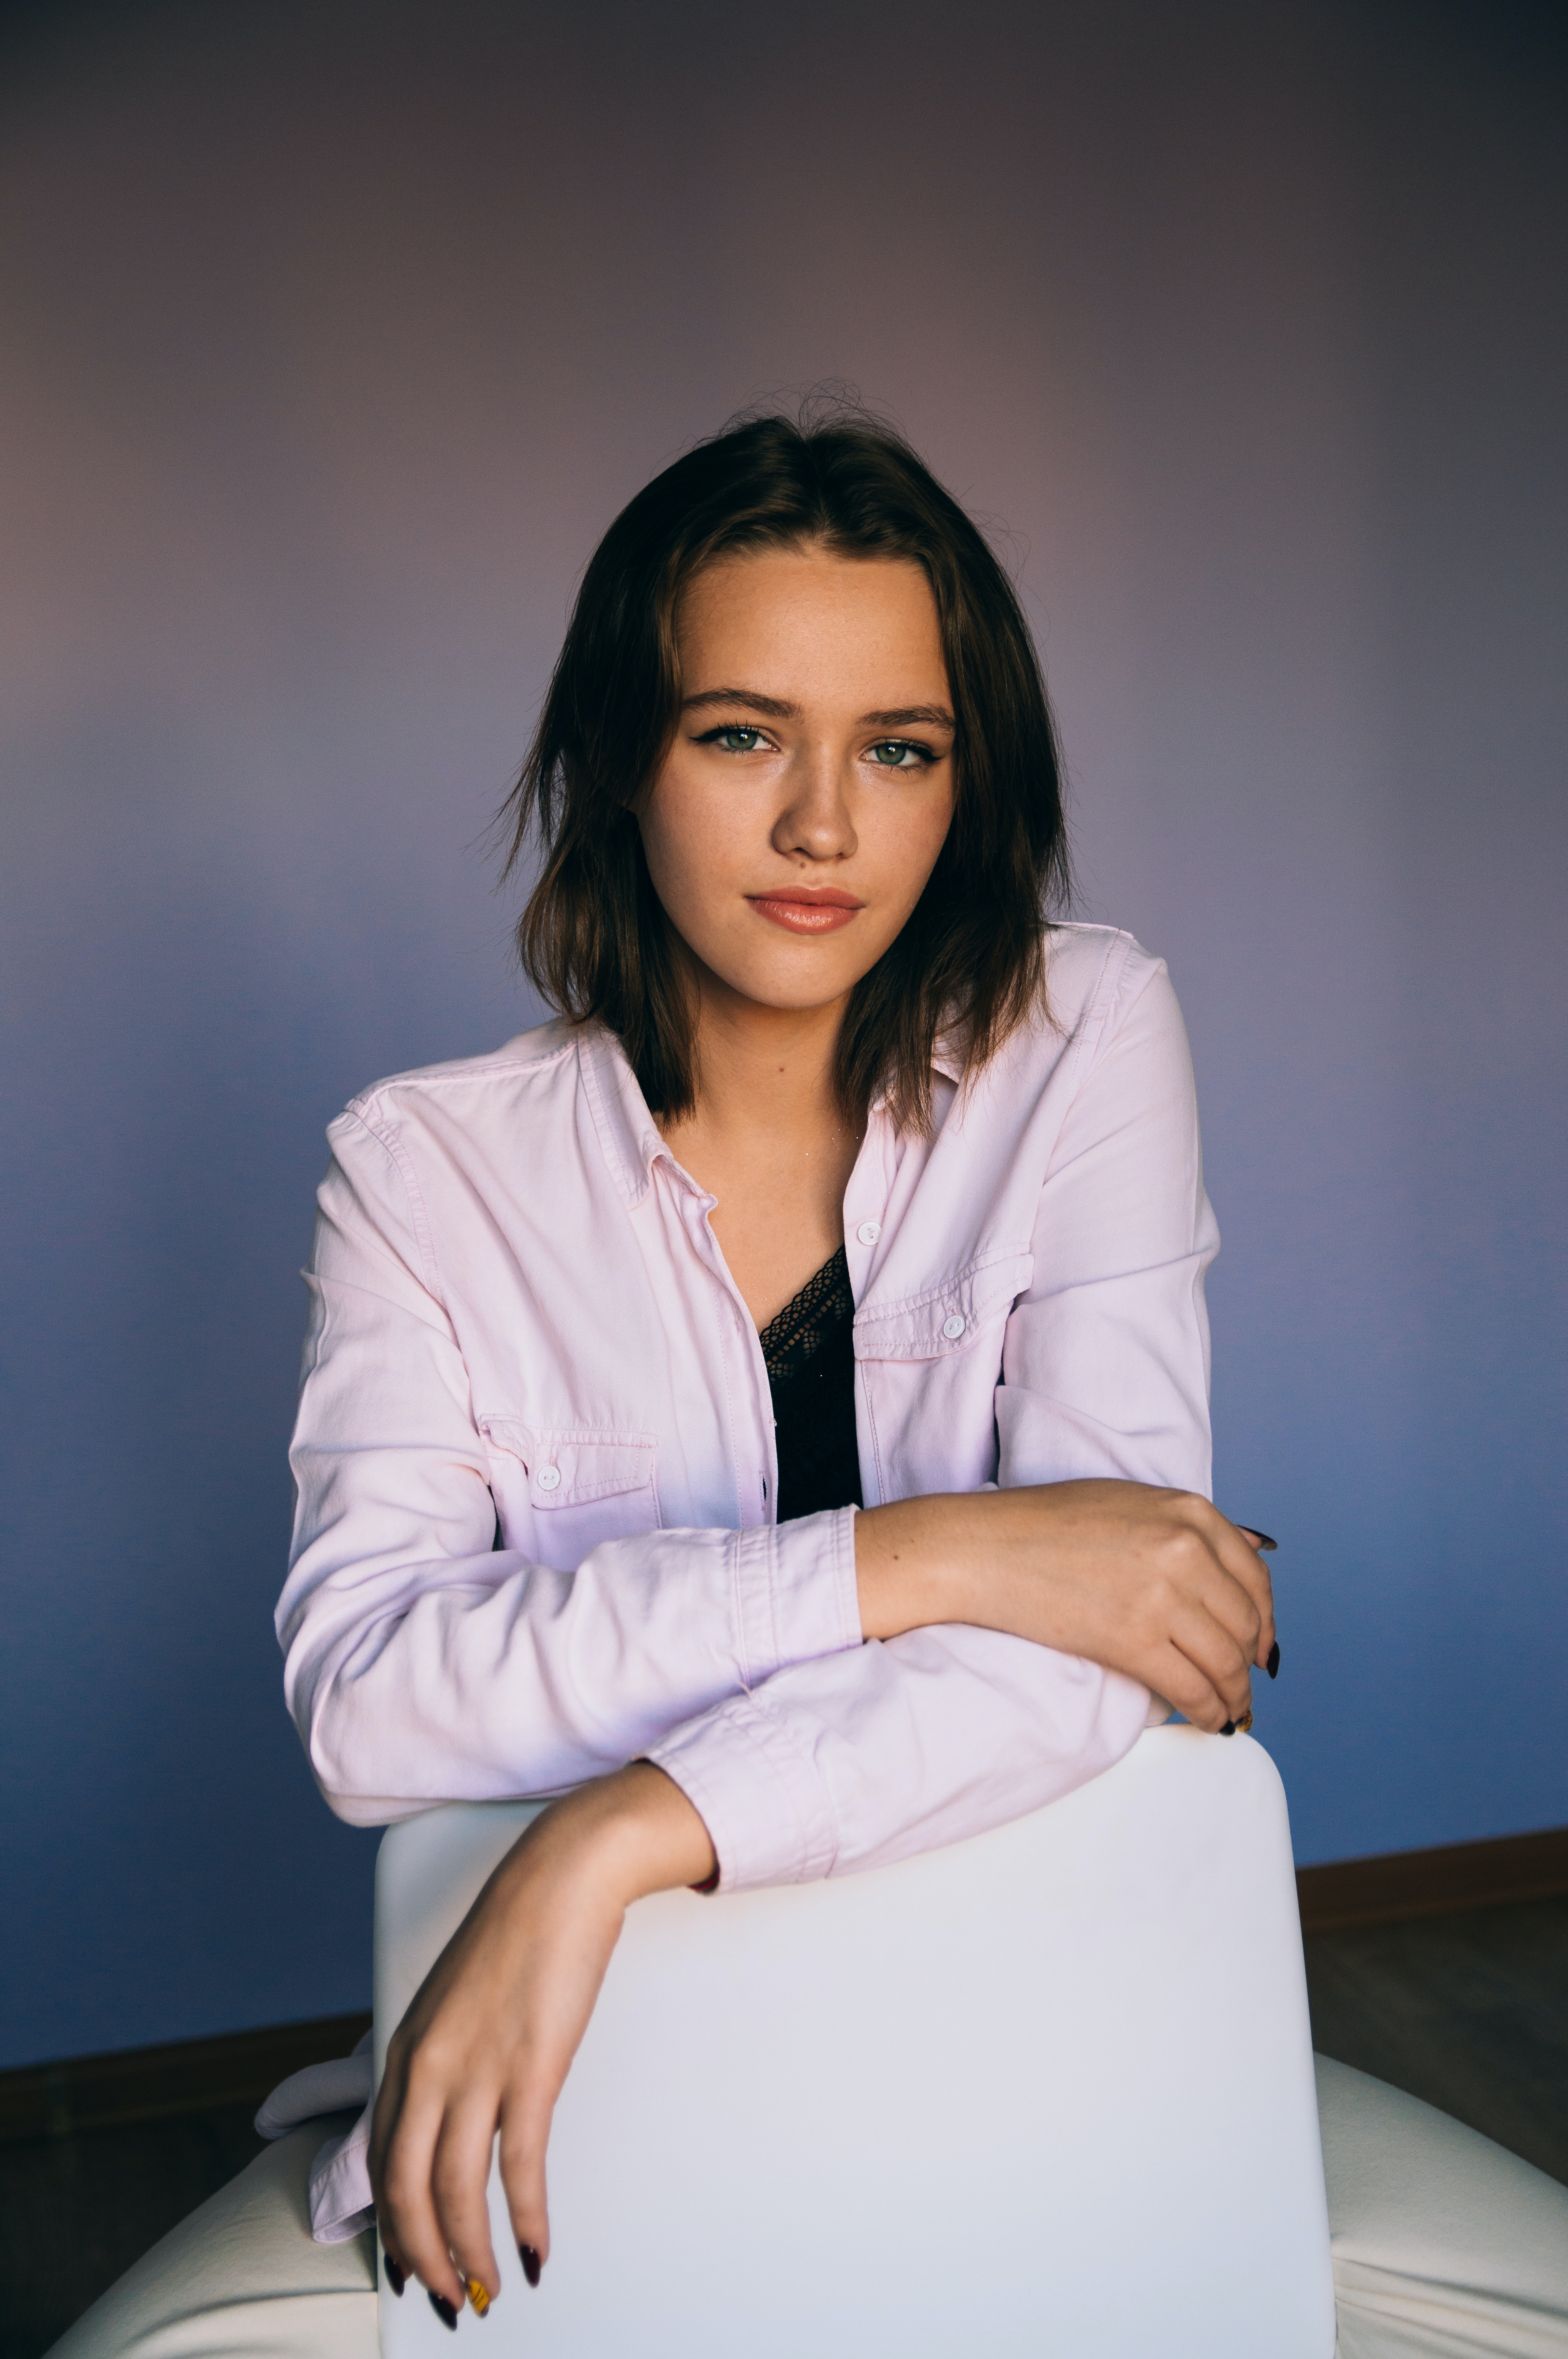
woman, lip, dress shirt, flash photography, sleeve, collar, thigh, jacket, street fashion, black hair, blazer, fashion design, formal wear, comfort, electric blue, knee, waist, human leg, fashion model, automotive design, event, white collar worker, brown hair, denim, uniform, sitting, portrait photography, portrait, photo shoot, employment, t shirt, top, sportswear, abdomen, businessperson